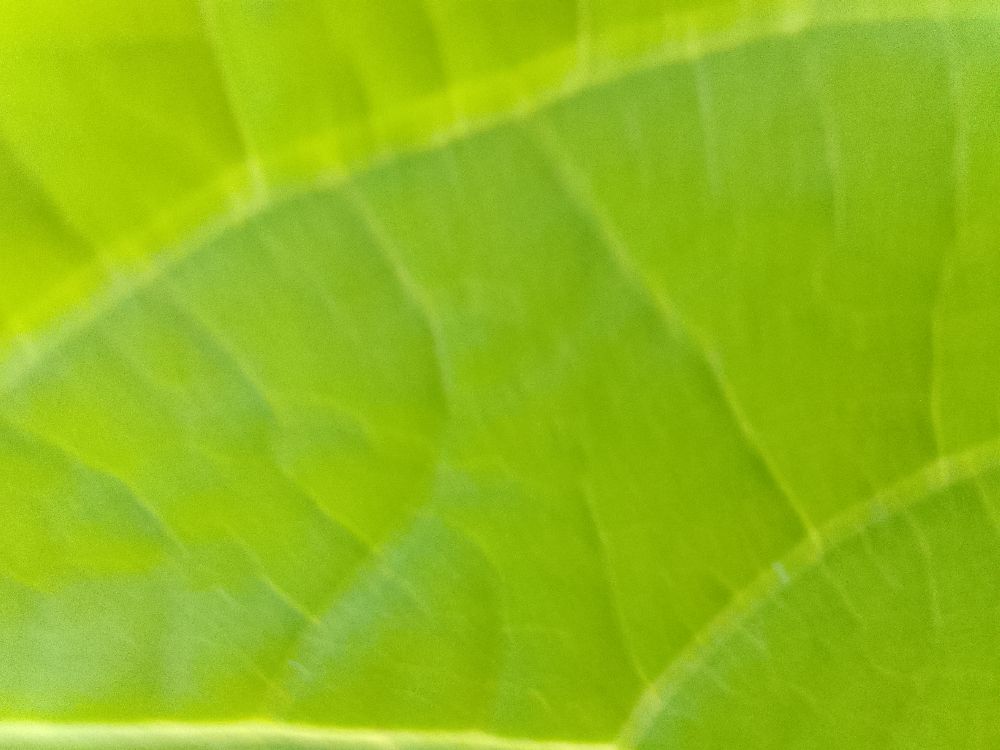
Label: healthy